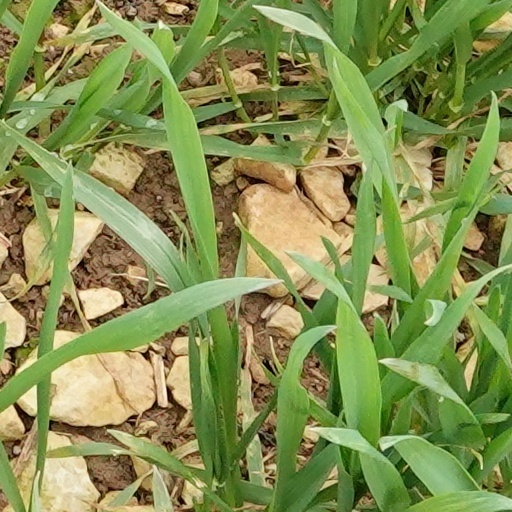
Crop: wheat